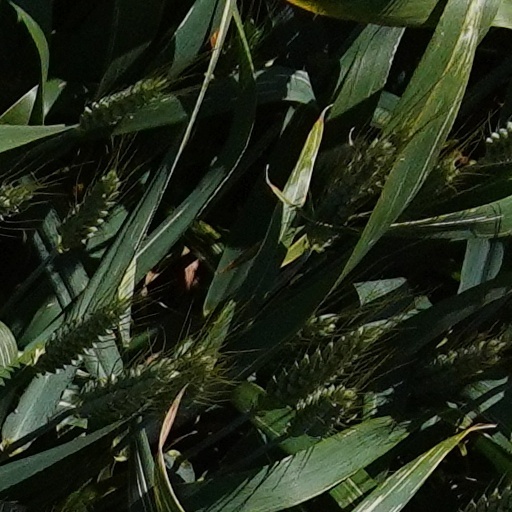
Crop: wheat